Western Military District

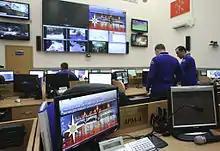
Russia's Comprehensive Security System Center in Saint Petersburg

Muzyka 2020 lists a total of 21 direct reporting units and formations, but does not include the OGRF in Moldova, but does include Land Forces Command HQ, Moscow, and Joint Strategic Command - West at St Petersburg.